Dzungarian Gate

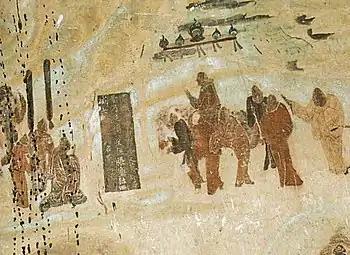
Zhang Qian taking leave from emperor Han Wudi, for his expedition to Central Asia from 138 to 126 BCE, Mogao Caves mural, 618–712.

The Dzungarian Gate, also known as the Altai Gap, is a geographically and historically significant mountain pass between Central Asia and China. It has been described as the "one and only gateway in the mountain-wall which stretches from China to Afghanistan, over a distance of three thousand miles []." Given its association with details in a story related by Herodotus, it has been linked to the location of legendary Hyperborea.